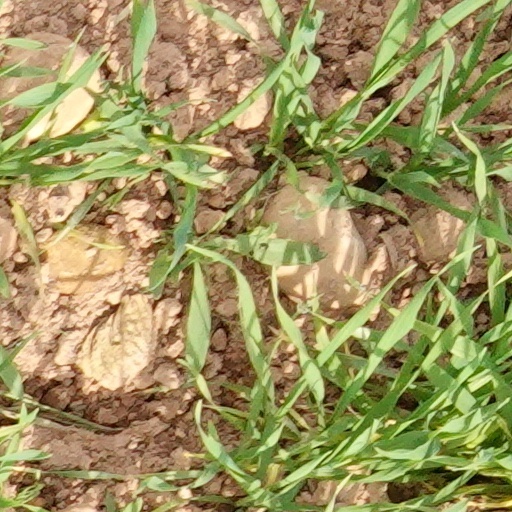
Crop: wheat